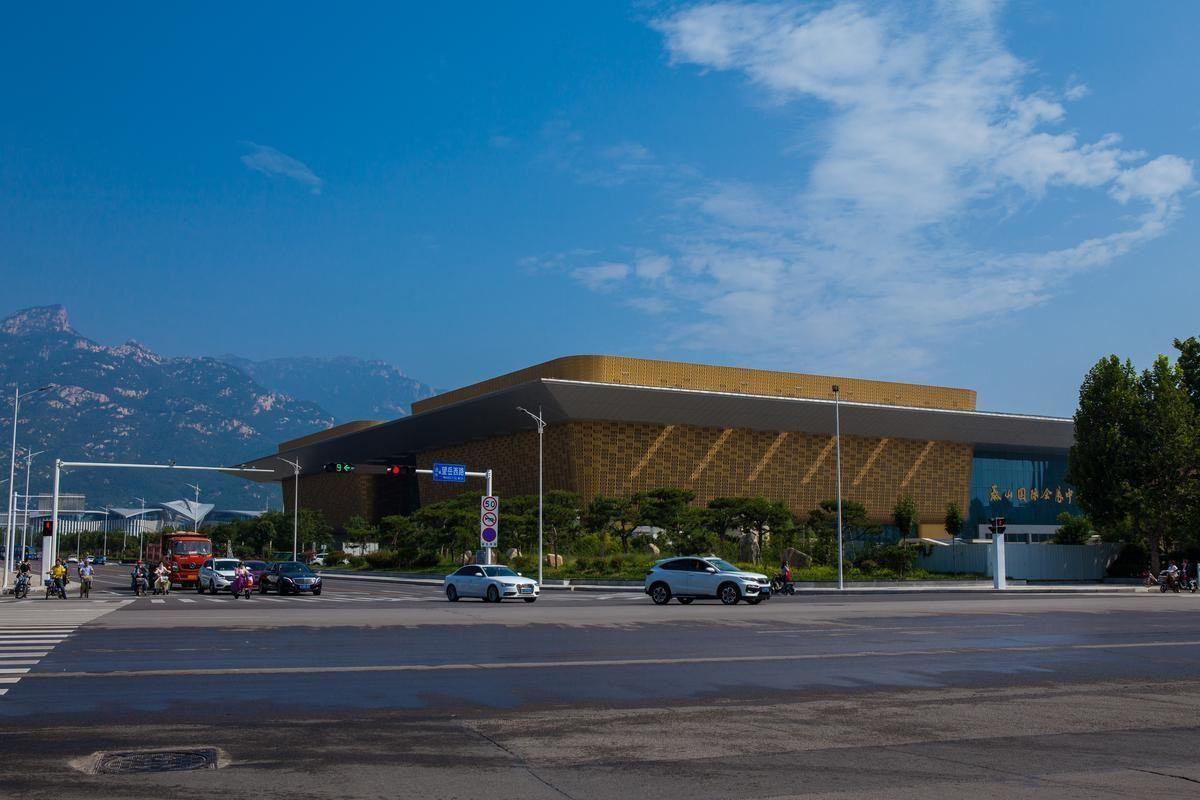
地标名称：泰山国际会展中心
所在城市：泰安市·泰山区